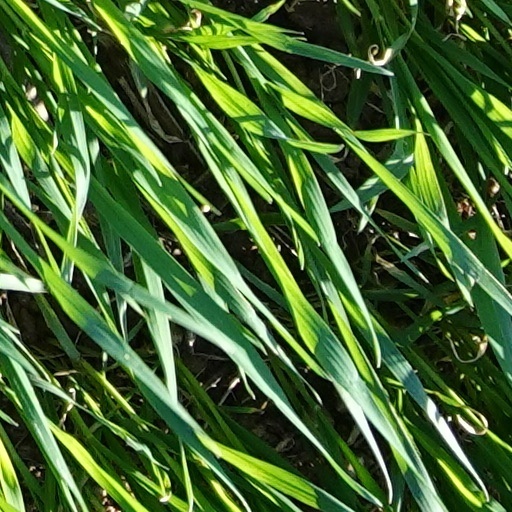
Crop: wheat